Asylet

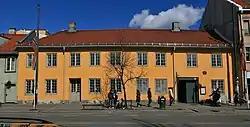
Asylet at Grønland, with the facade facing the street

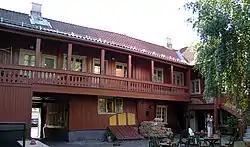
Asylet seen from the back

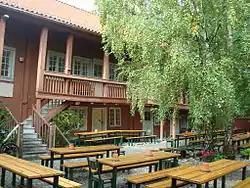
Asylet courtyard

Asylet is the popular name of a building located at Grønland 28 in Oslo, Norway.